How to Get Away with Murder season 2

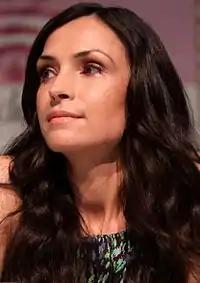
Famke Janssen was cast as Defense Attorney. Eve Rothlo.

The second season had nine roles receiving star billing, with all of them returning from the previous season. Viola Davis played the protagonist of the series, Professor Annalise Keating, a high-profile defense attorney, teaching a class at Middleton University. Billy Brown played Detective Nate Lahey, Annalise's lover. There are five students who work at Annalise's law firm. Alfred Enoch portrayed Wes Gibbins, as he was devastated about Rebecca escaping. Jack Falahee portrayed Connor Walsh, the ruthless student who found himself in a situation where his boyfriend Oliver Hampton, played by Conrad Ricamora, had received news of having HIV. Aja Naomi King played Michaela Pratt, the ambitious student who wanted to be as successful as Annalise. Matt McGorry continued portraying Asher Millstone, a student who comes from a privileged background. Karla Souza played Laurel Castillo, an idealistic student. Charlie Weber portrayed Frank Delfino, an employee of Annalise's firm who is not a lawyer but handles special duties requiring discretion. Liza Weil played Bonnie Winterbottom, who is an associate attorney in Annalise's firm.